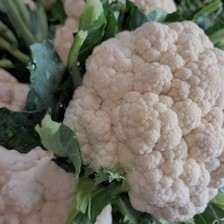
Label: others